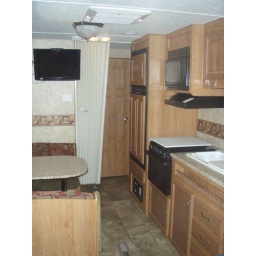
Bunk beds and bathroom area can be closed off by folding divider.